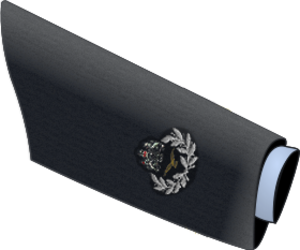
Les codes OTAN des grades des sous-officiers et militaires du rang des armées de l'air définissent des équivalences de grades entre les rangs des sous-officiers et militaires du rang des armées de l'air nationales membres de l'Organisation du traité de l'Atlantique nord.